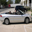
Label: automobile